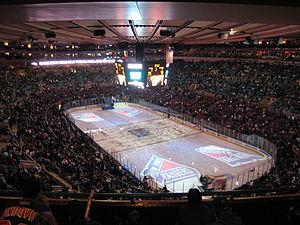
Cette page présente une liste des équipes de la Ligue nationale de hockey, ligue professionnelle de hockey sur glace d'Amérique du Nord. Depuis les débuts de la ligue, en 1917, seuls les Canadiens de Montréal et la franchise des Maple Leafs de Toronto ont toujours évolué dans la LNH. Les Canadiens sont l'équipe la plus titrée avec vingt-quatre Coupes Stanley.